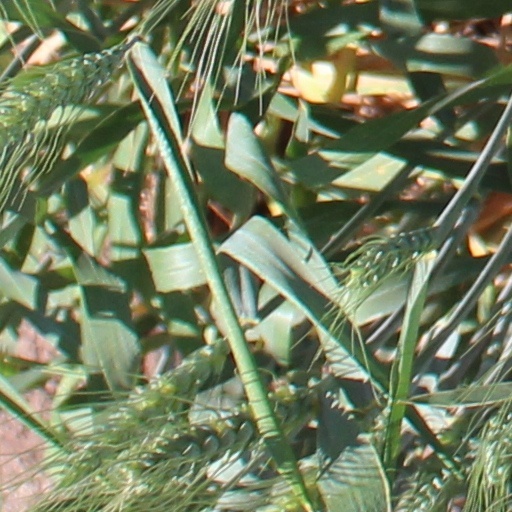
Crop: wheat